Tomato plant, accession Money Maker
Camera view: bottom (45 deg); turntable rotation: 240 degrees
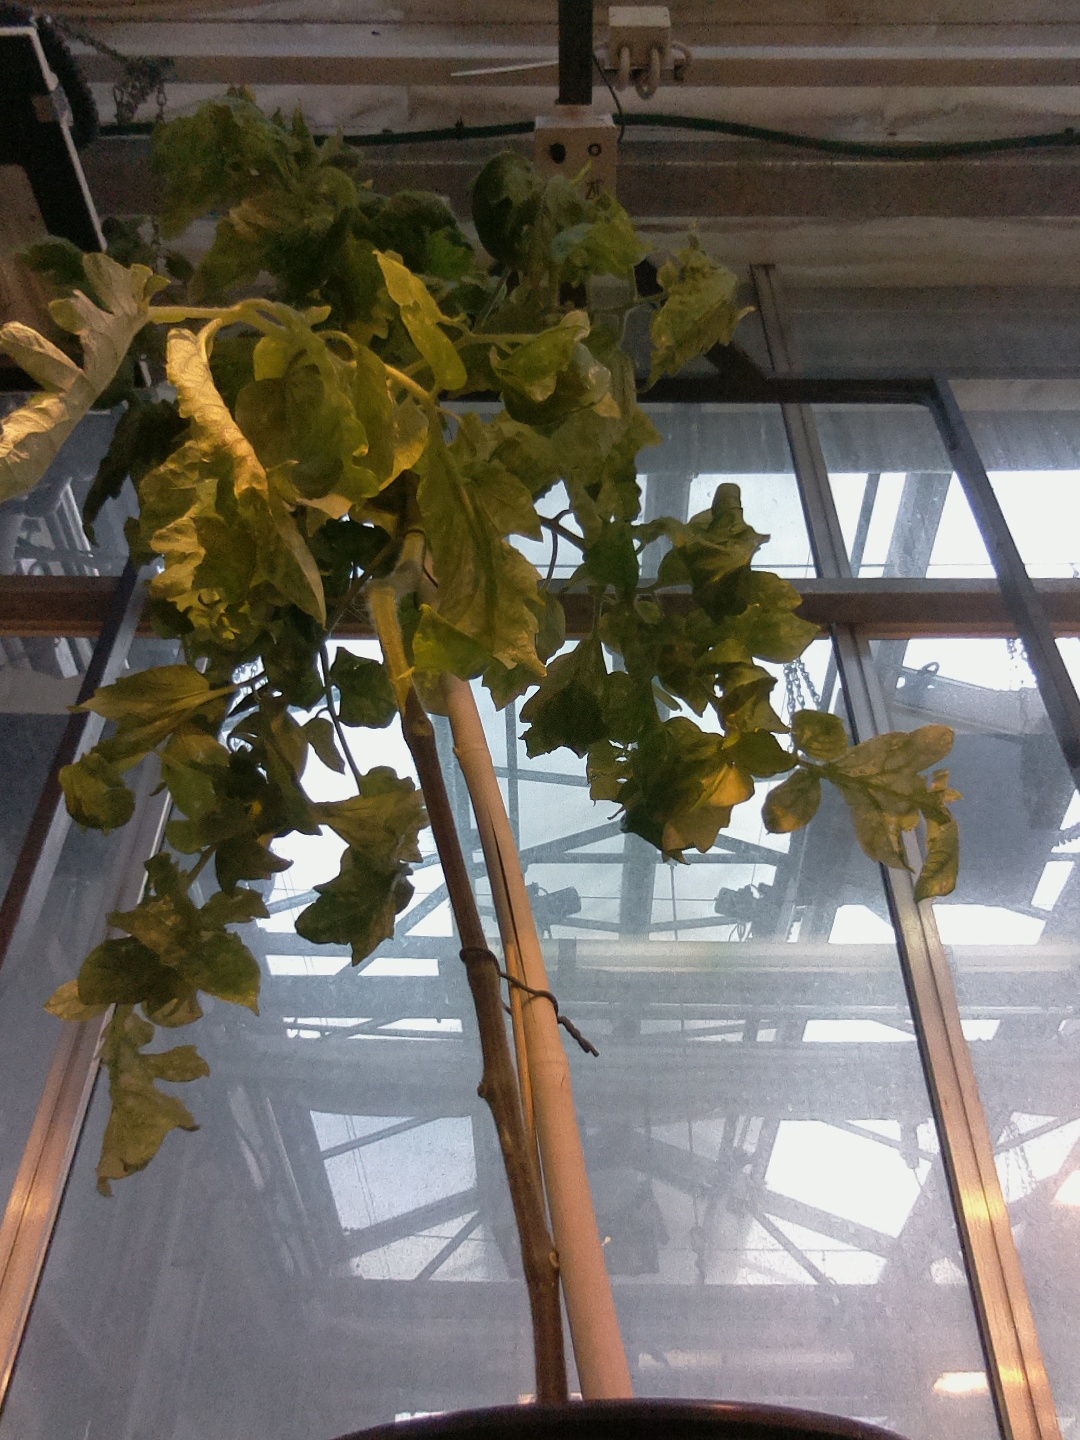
BBCH growth stage 78: 80% -90% of final fruit size